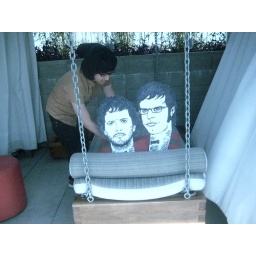
andy is tucking the boys in bed